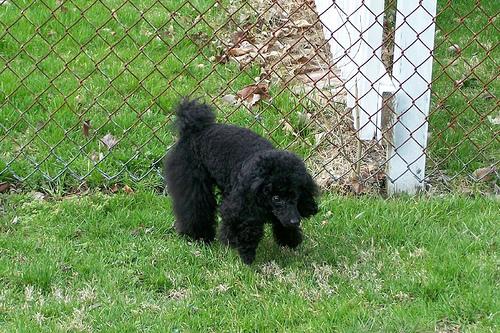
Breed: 2925-n000114-toy_poodle